Anwar Hared

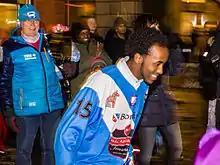
Anwar Hared at celebration reception in Borlänge, Sweden after World Championships 2014

Anwar Hared (born November 17, 1996) is a Somali-Canadian ice hockey and bandy player. He played in the 2014 Bandy World Championship and scored the first ever goal for the Somalia team, scoring two in total goals.